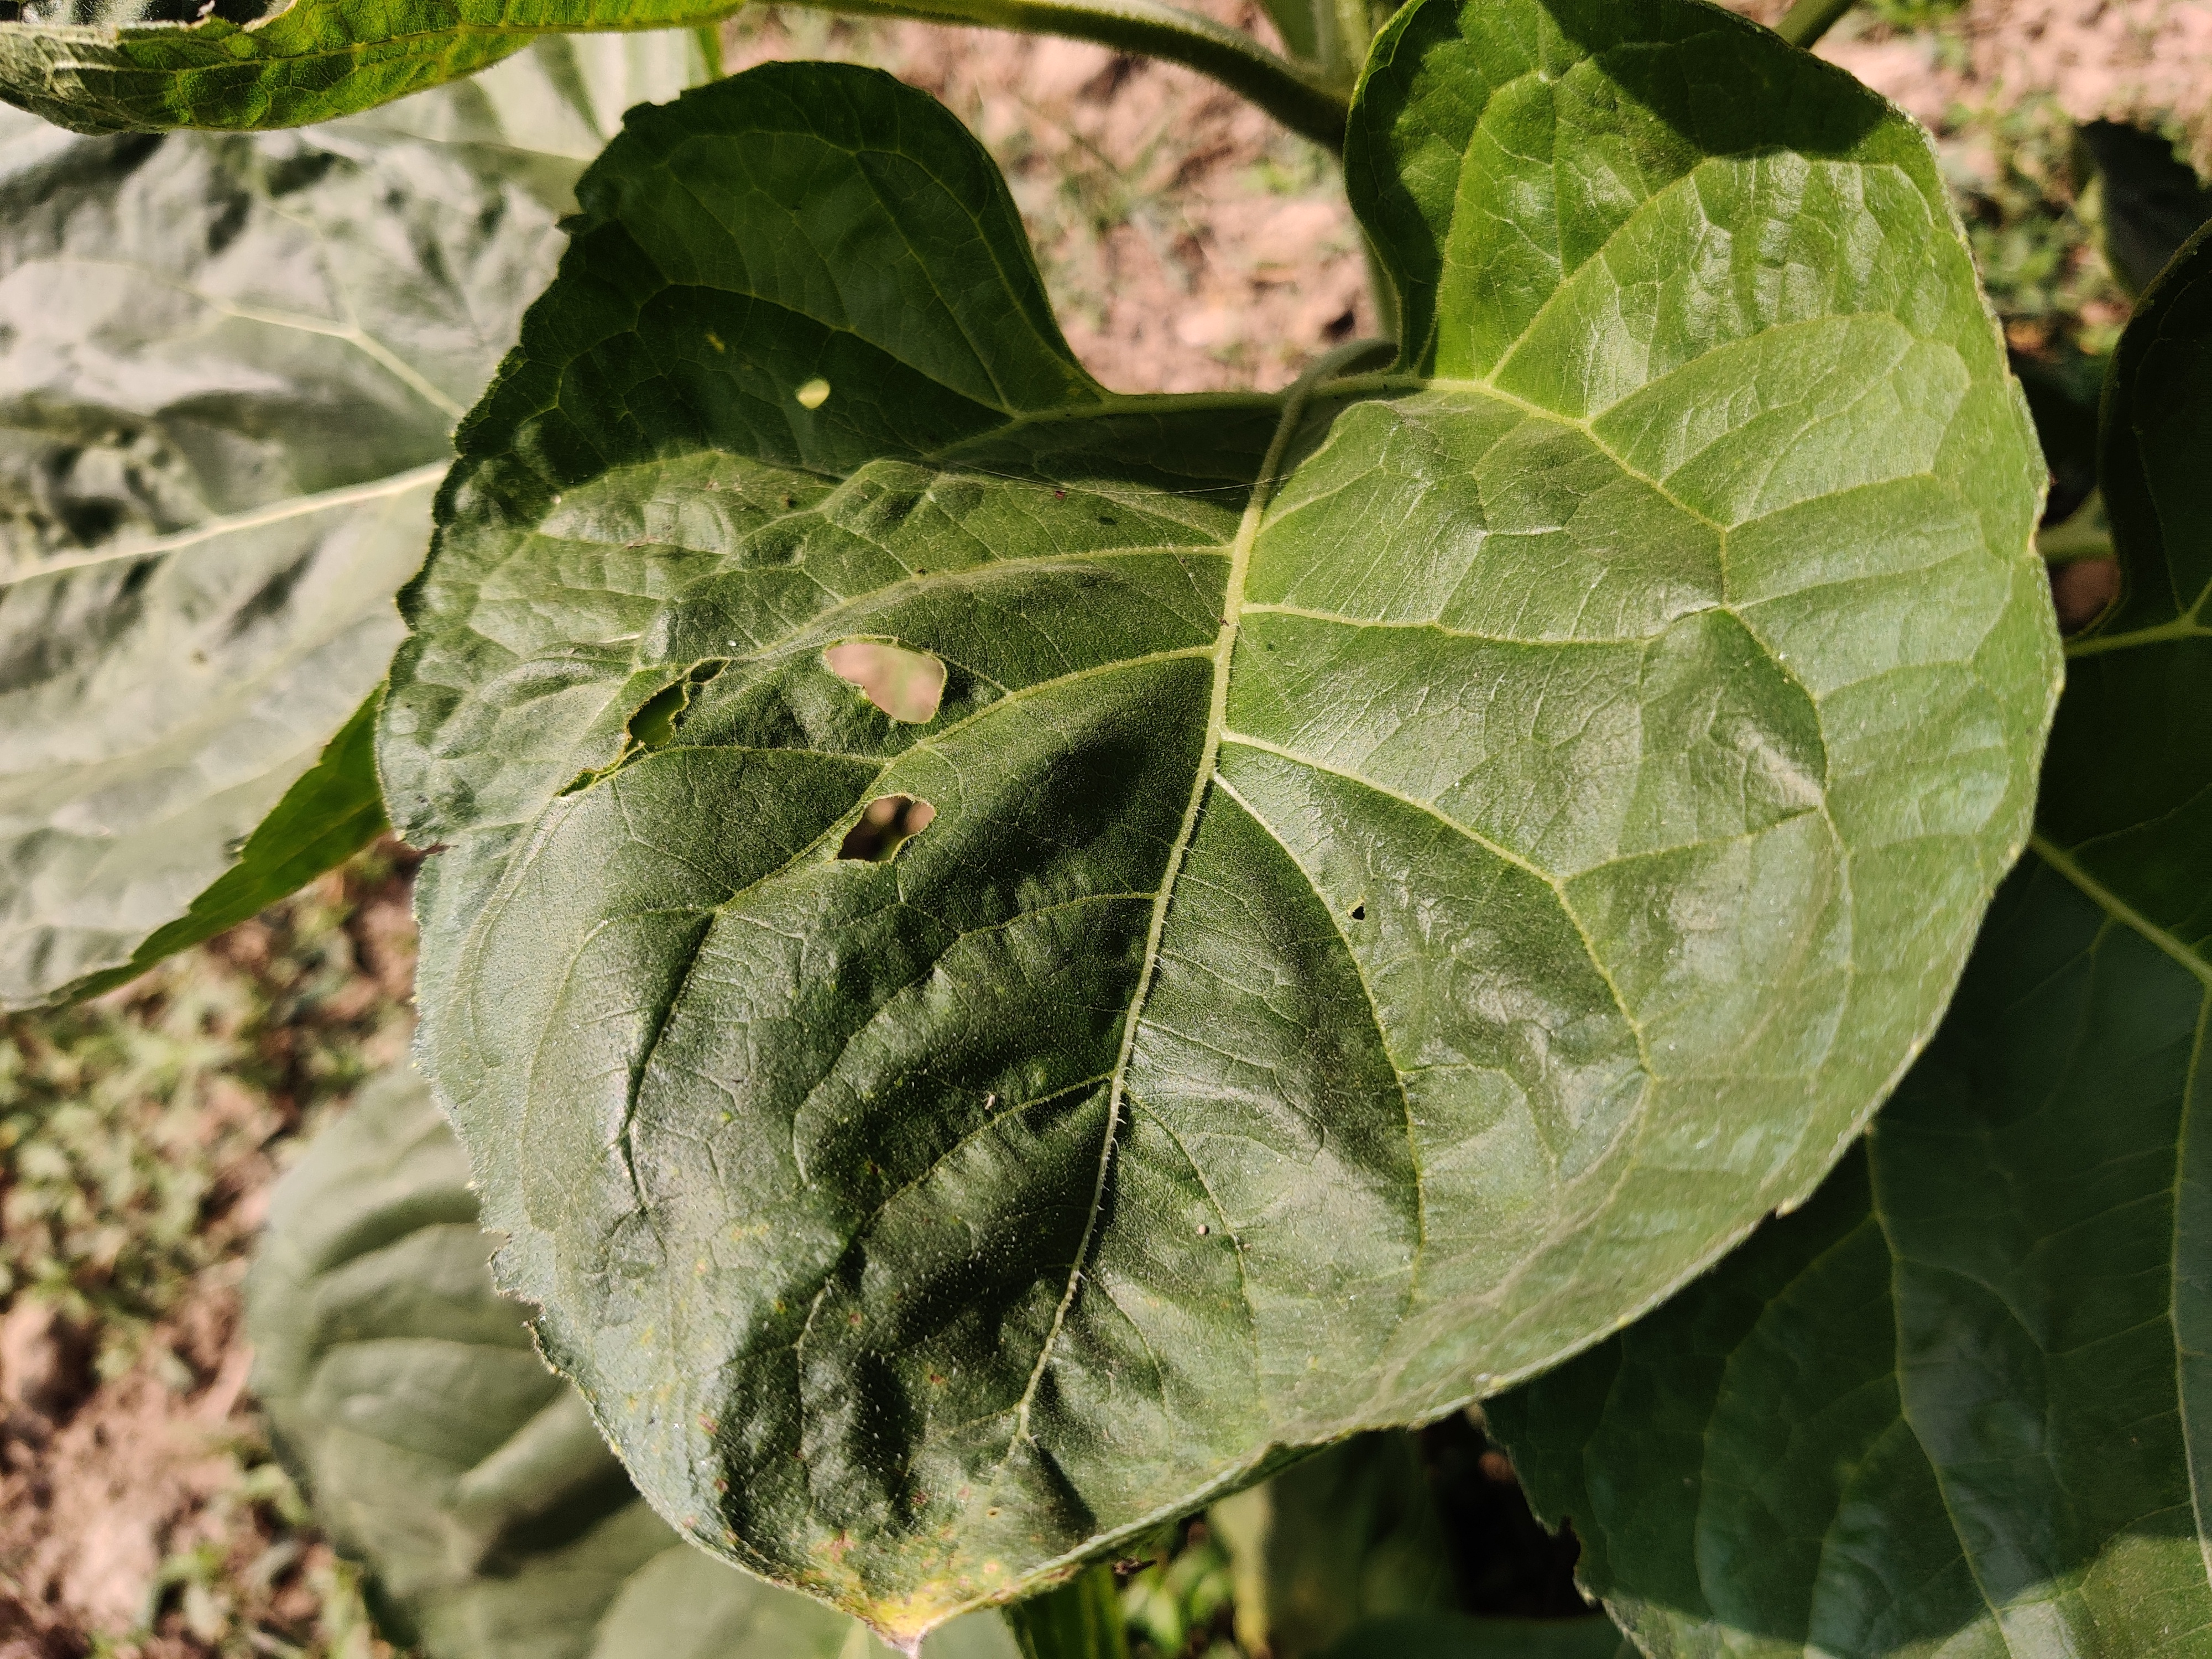
Label: Downy_mildew